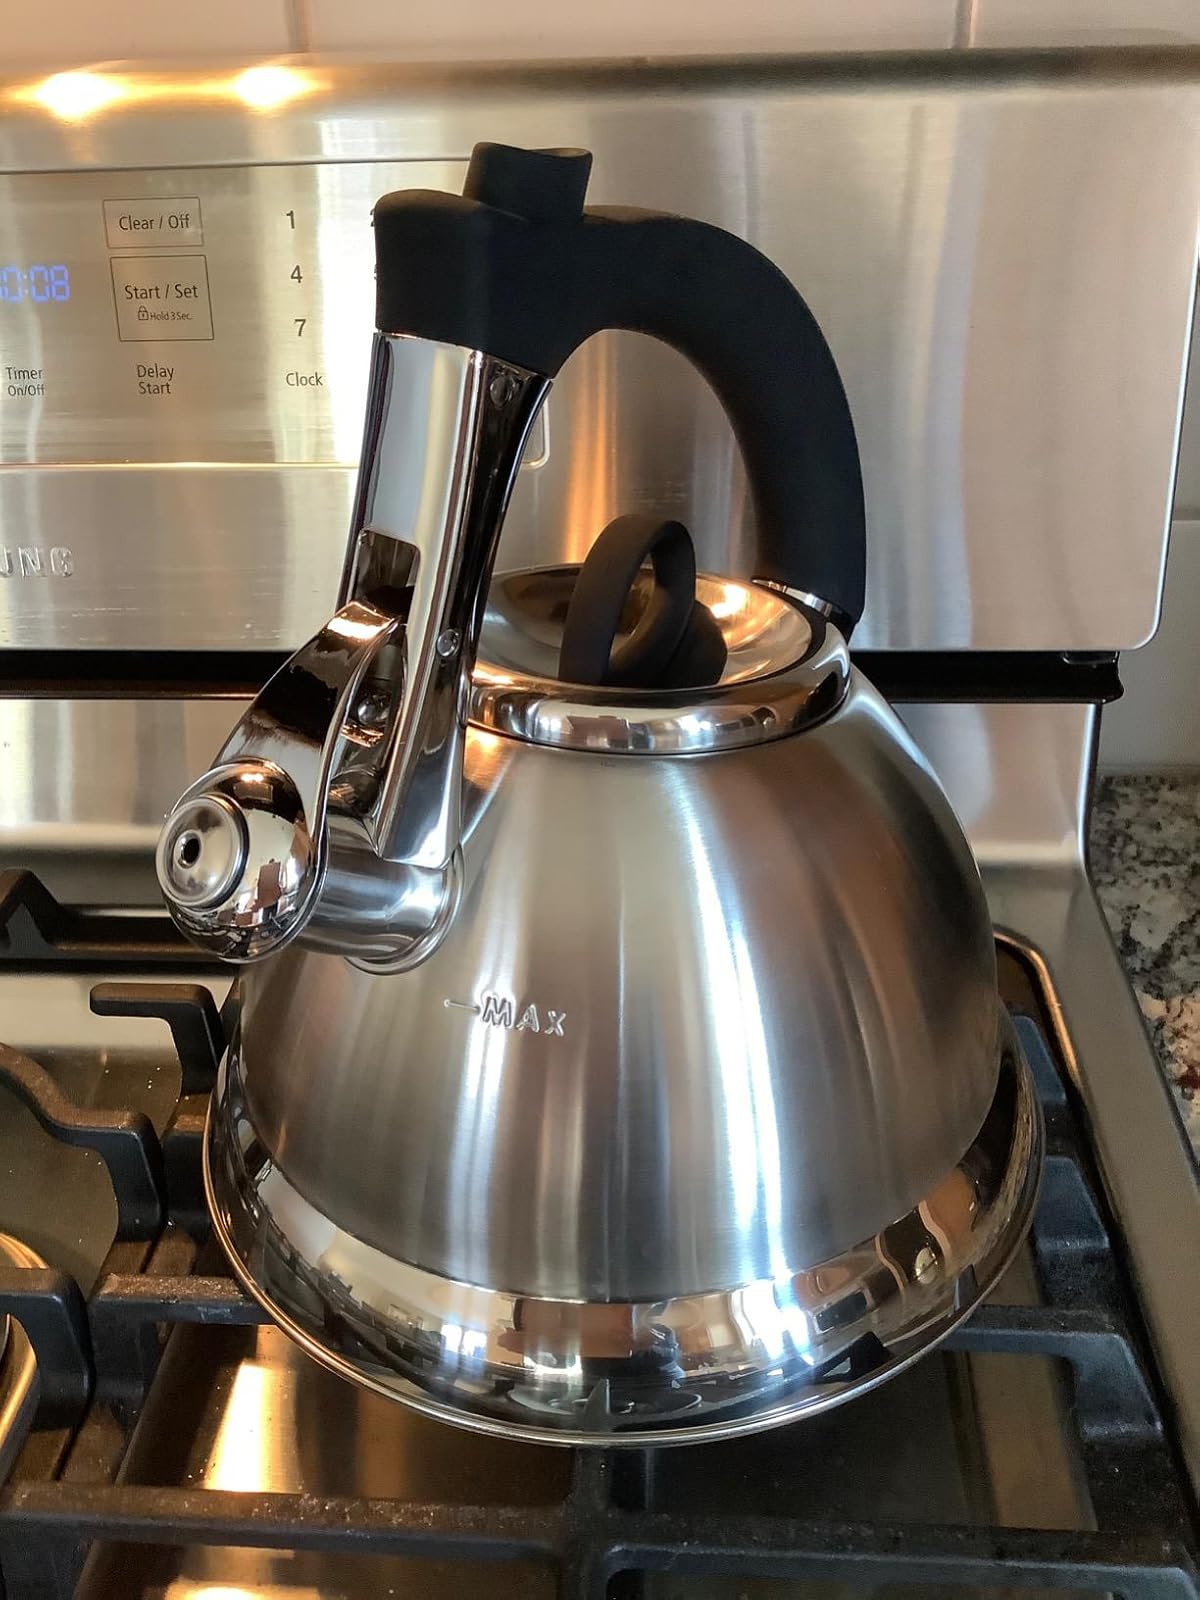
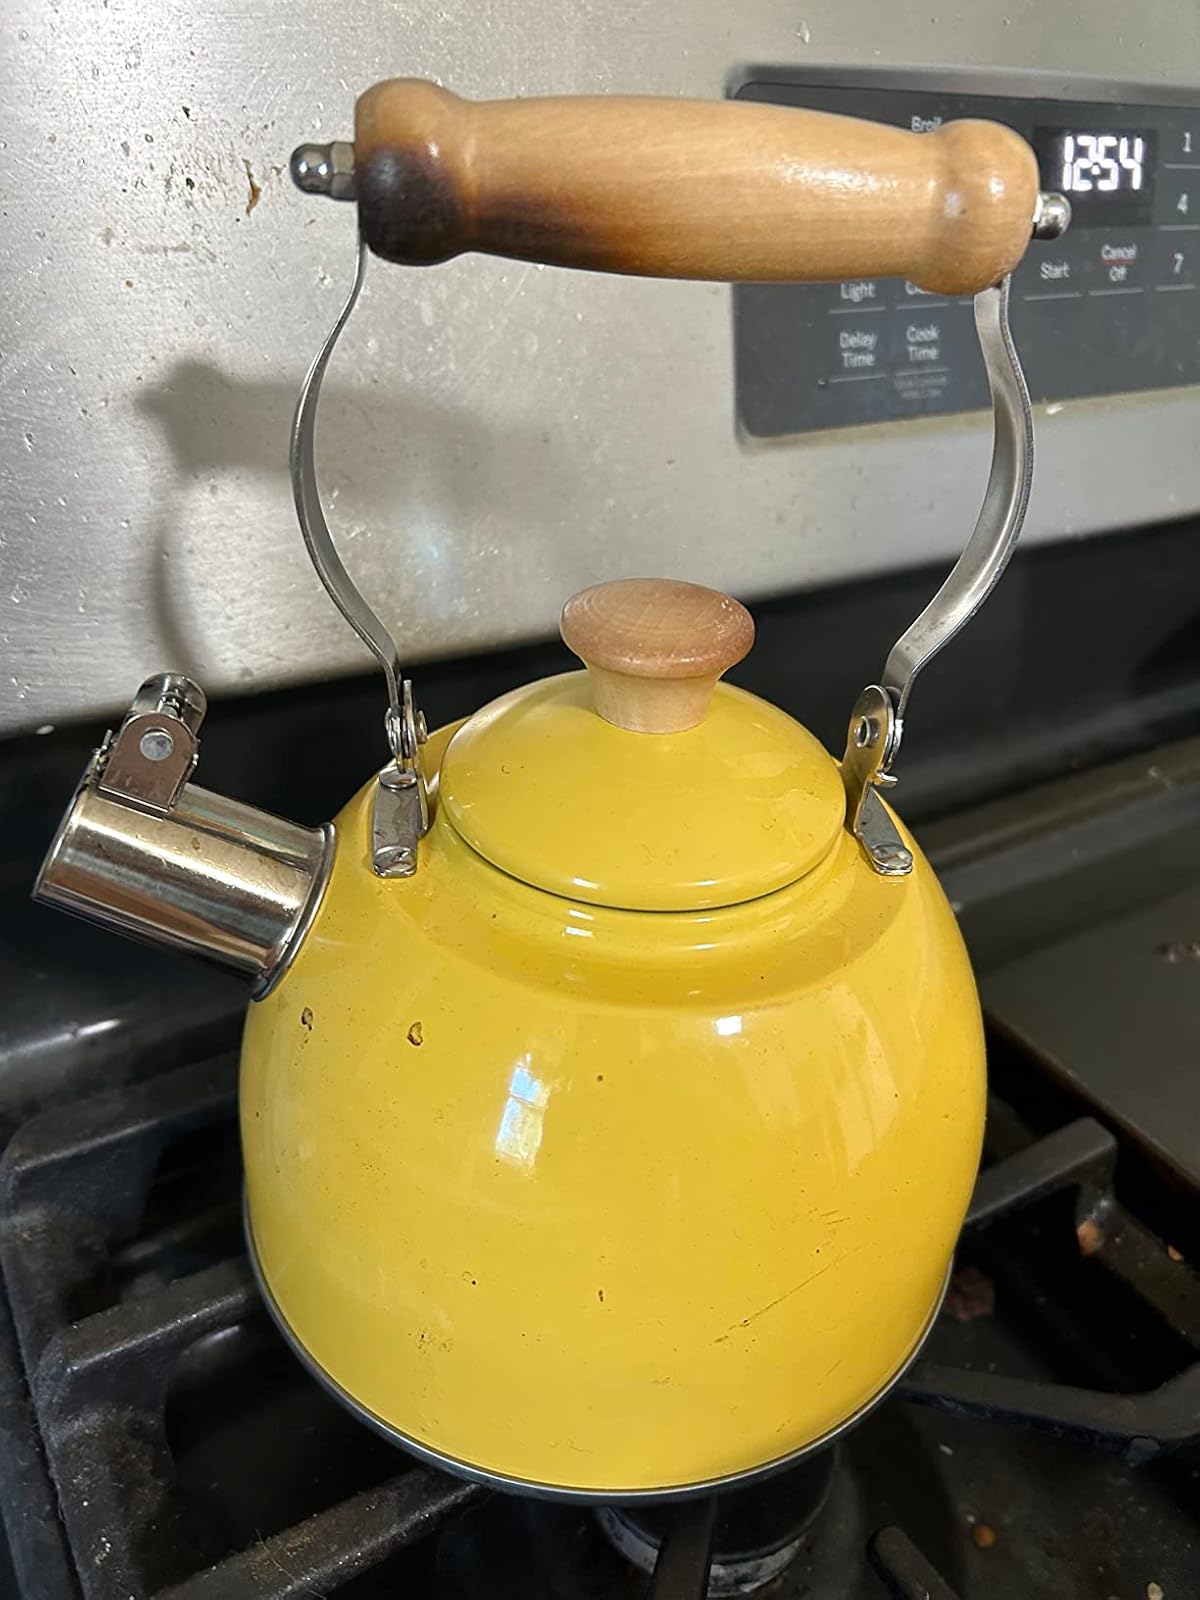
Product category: items_kettle
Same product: no